Tranøy Church

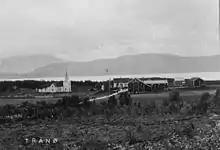
View of the church (c. 1900)

The earliest existing historical records of the church date back to the year 1350, but the church was likely built around the 1200s to serve the areas that now make up Tranøy Municipality, Dyrøy Municipality, and Sørreisa Municipality. The second church was likely built around the 1400s. The church had a rectangular nave and a narrower, rectangular chancel as well as a tower. The church had a sod roof. Around the mid-1700s, the nave was expanded by adding two cross arms, giving it a cruciform design. In the 1770s, the church was found to be dilapidated and damaged by moisture due to being located on a "swampy site". In 1775, the old church was torn down and a new church was built on a more suitable site about to the south of the old site.